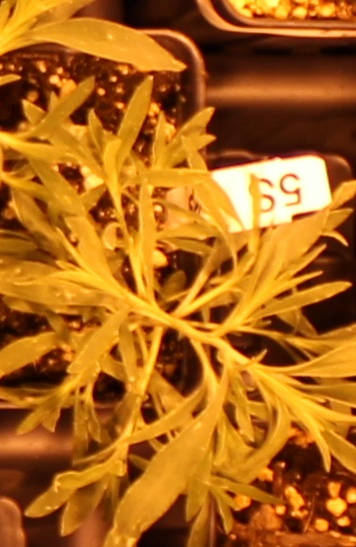
Label: Kochia